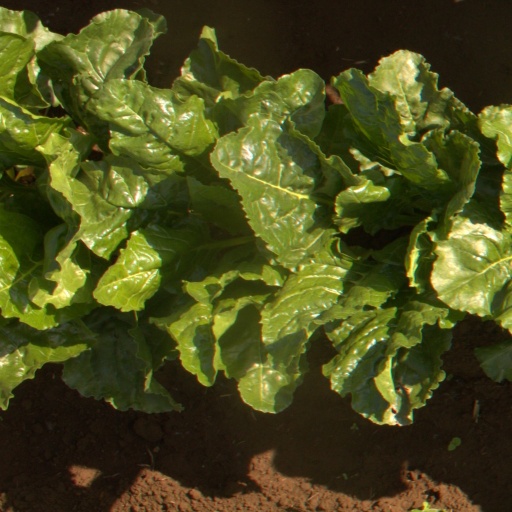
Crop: sugar beet